Roger Moore

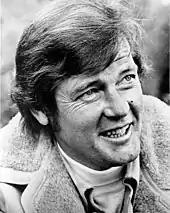

Lew Grade lured Moore to star alongside Tony Curtis in "The Persuaders!". The show featured the adventures of two millionaire playboys across Europe. Moore was paid the then-unheard-of sum of £1 million for a single series, making him the highest-paid television actor in the world. Lew Grade claimed in his autobiography, "Still Dancing", that Moore and Curtis "didn't hit it off all that well". Curtis refused to spend more time on set than was strictly necessary, while Moore was always willing to work overtime. According to the DVD commentary, neither Roger Moore, an uncredited co-producer, nor Robert S. Baker, the credited producer, ever had a contract other than a handshake with Lew Grade.